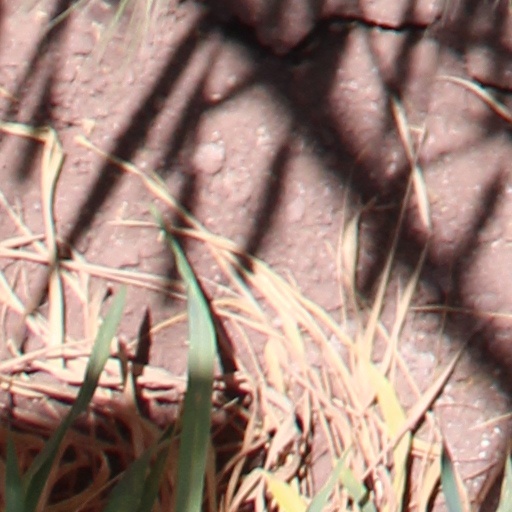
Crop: wheat